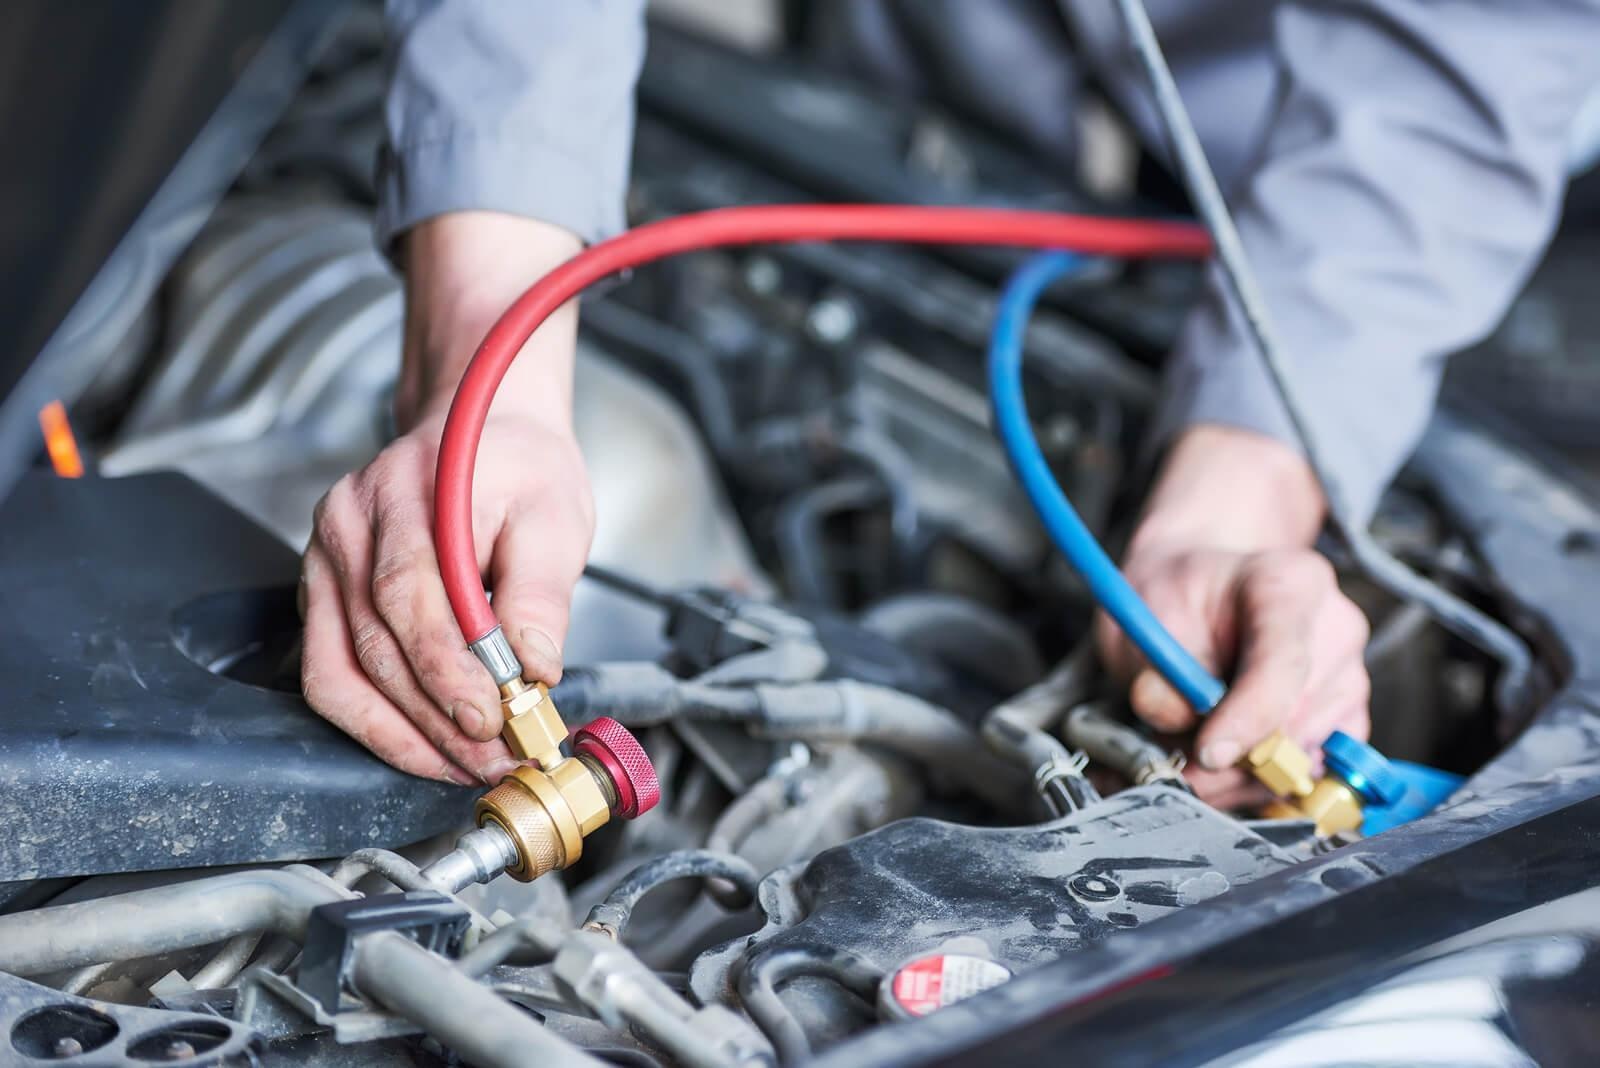
A/C Recovery and Recharge Service
This service is to provide 1234yf freon door-to-door ac recovery and recharge service but now it is only available in Long Island in NY, New York City, New Jersey, Connecticut and Atlanta area in GA. Make a call to our local service:
Brand: airtekproducts
Category: Services > Automotive Services